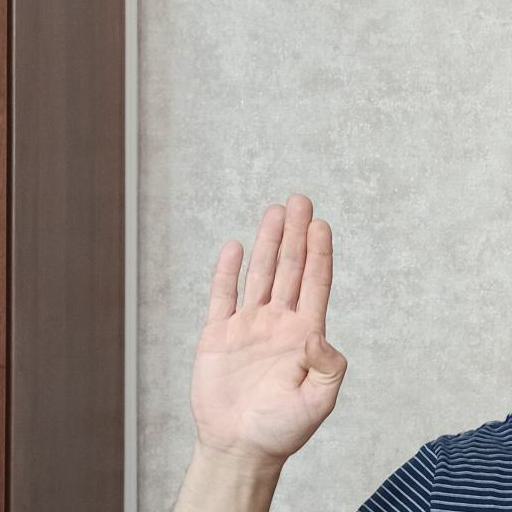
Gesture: stop